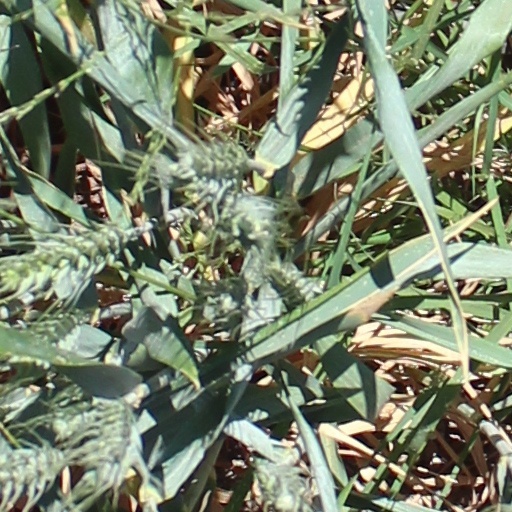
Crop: wheat